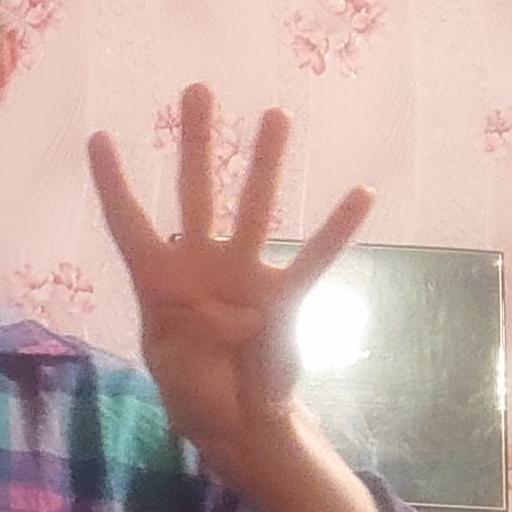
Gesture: four